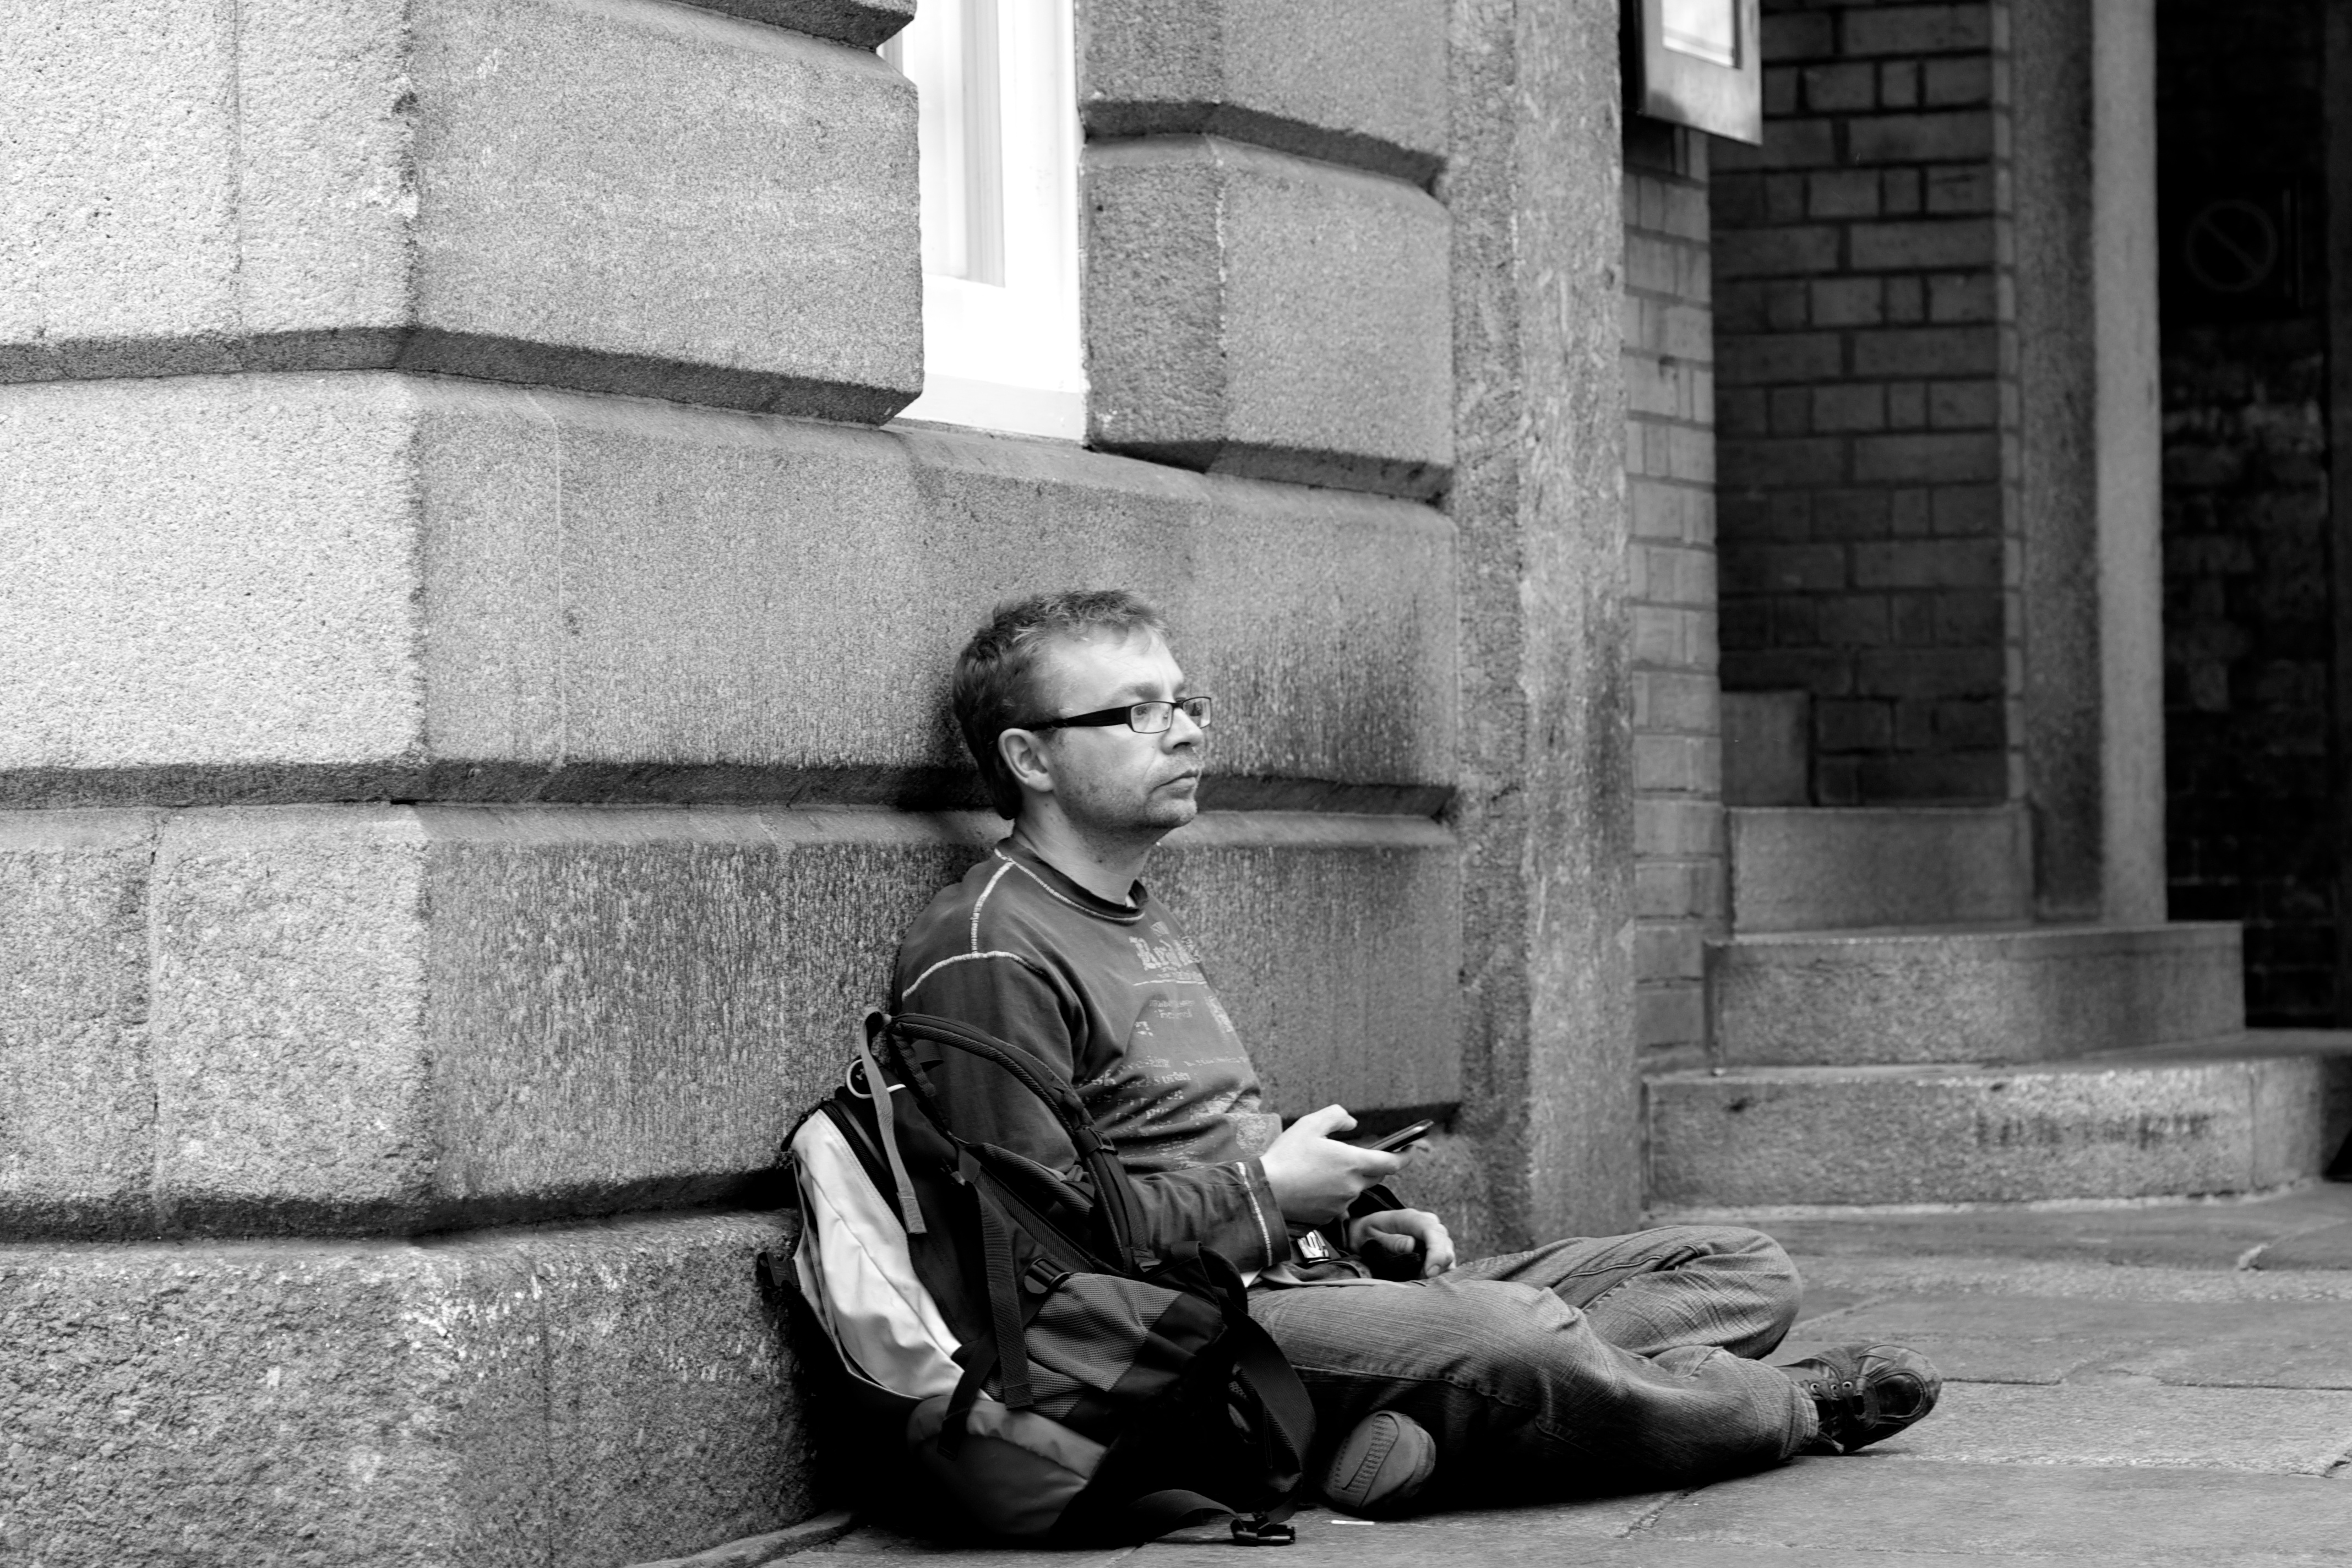
man, person, black and white, road, white, street, photography, male, portrait, phone, sitting, bag, child, black, monochrome, streetphotography, bw, blackwhite, london, candid, stairs, infrastructure, photograph, sony, westend, a700, coventgarden, monochrome photography, portrait photography, film noir, human positions